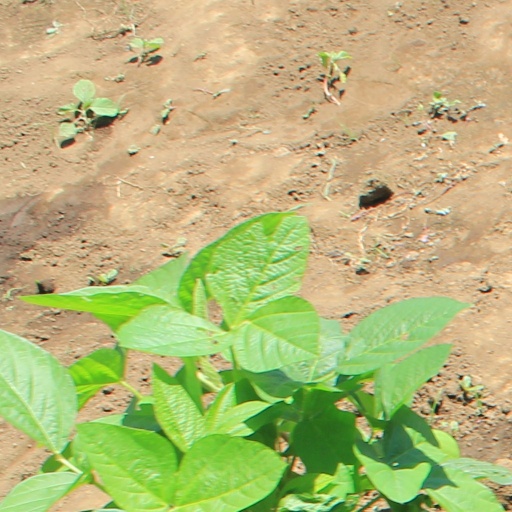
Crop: soybean